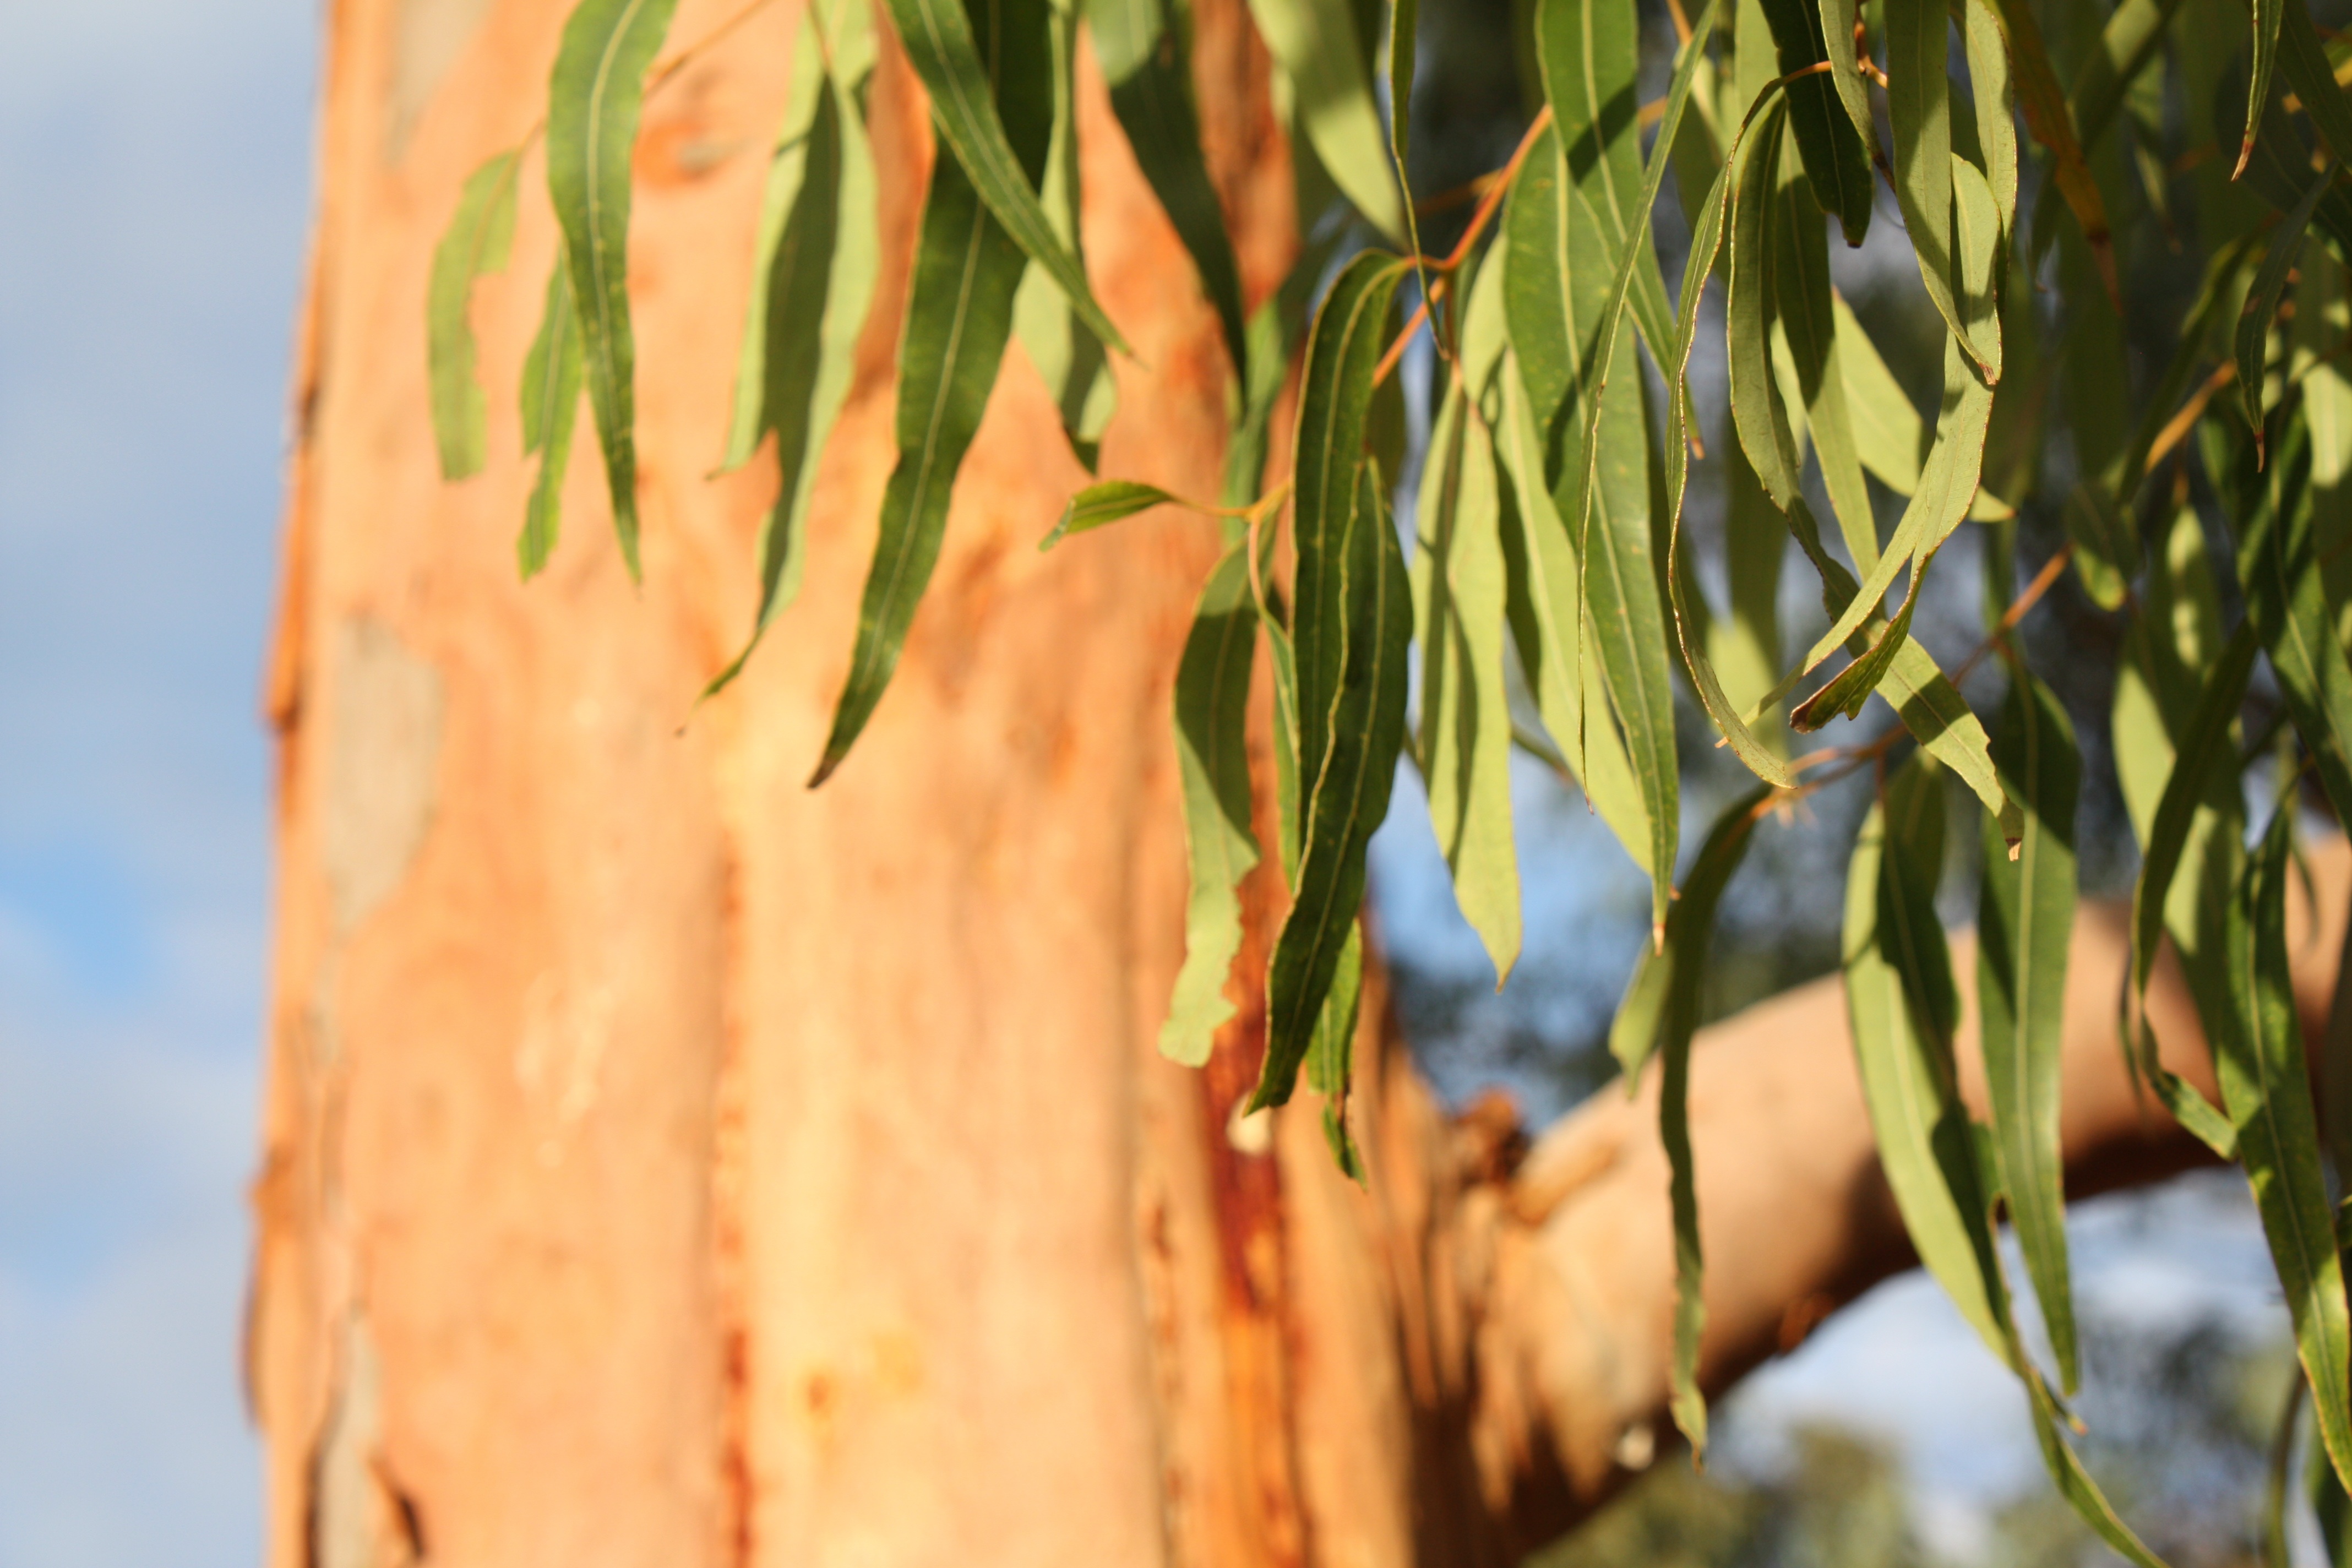
tree, nature, grass, branch, plant, sunlight, leaf, flower, environment, green, produce, botany, flora, season, leaves, eucalyptus, flowering plant, grass family, plant stem, woody plant